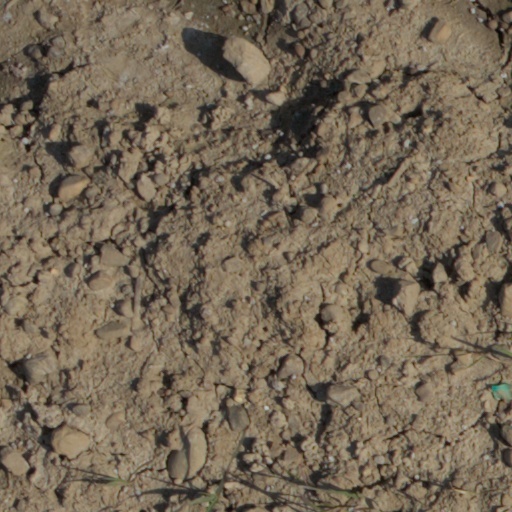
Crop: wheat